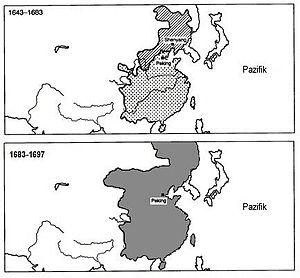
La transition des Ming aux Qing ou la transition Ming-Qing, également connue sous le nom de conquête de la Chine par les Mandchous, est une période de conflit qui dure des décennies et oppose la Dynastie Qing, établie par le clan mandchou Aisin Gioro en Mandchourie et la Dynastie Ming en Chine, puis en Chine du Sud. Divers autres pouvoirs régionaux ou temporaires sont également impliqués dans ce conflit, comme la très brève dynastie Shun. En 1618, avant le début de la conquête des Qing, Nurhachi, le chef du clan Aisin Gioro, a commandé un document intitulé les Sept Grandes Causes d'irritation, dans lequel il énumérait sept récriminations contre les Ming, avant de lancer une rébellion contre ces derniers. Beaucoup des griefs portaient sur des conflits avec les Yehe, un clan mandchou important, et sur le favoritisme des Ming envers les Yehe au détriment des autres clans mandchous. La demande de Nurhaci faite aux Ming de lui payer un tribut pour réparer les sept grandes causes d'irritation était en fait une déclaration de guerre, car les Ming n'étaient pas disposés à verser de l'argent à un ancien vassal.